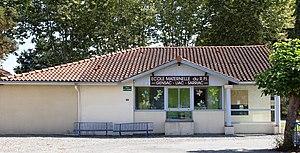
École de Liac (Hautes-Pyrénées)
Liac est une commune française située dans le département des Hautes-Pyrénées, en région Occitanie.